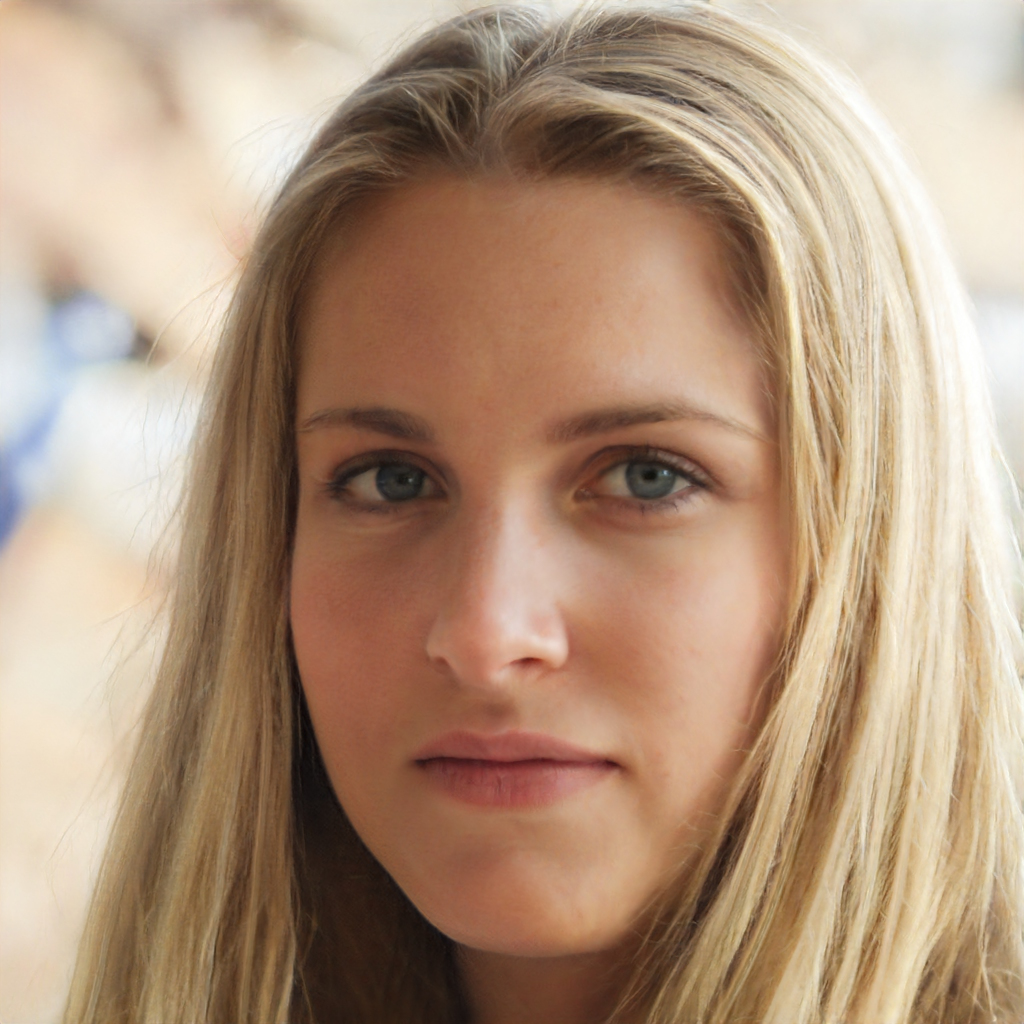
Gender: Female